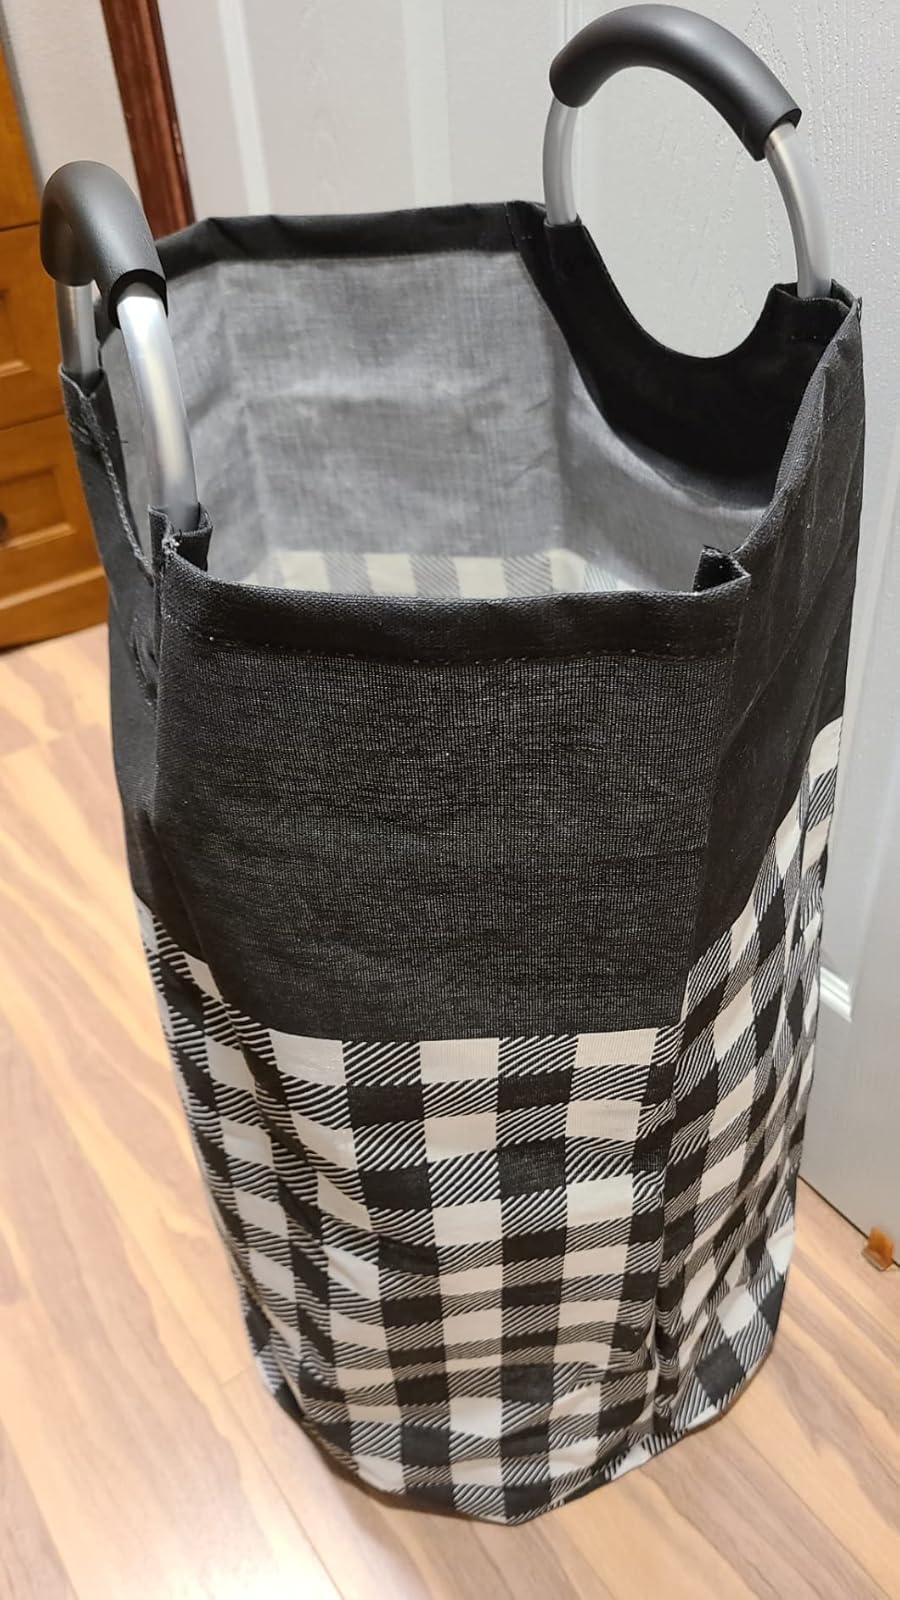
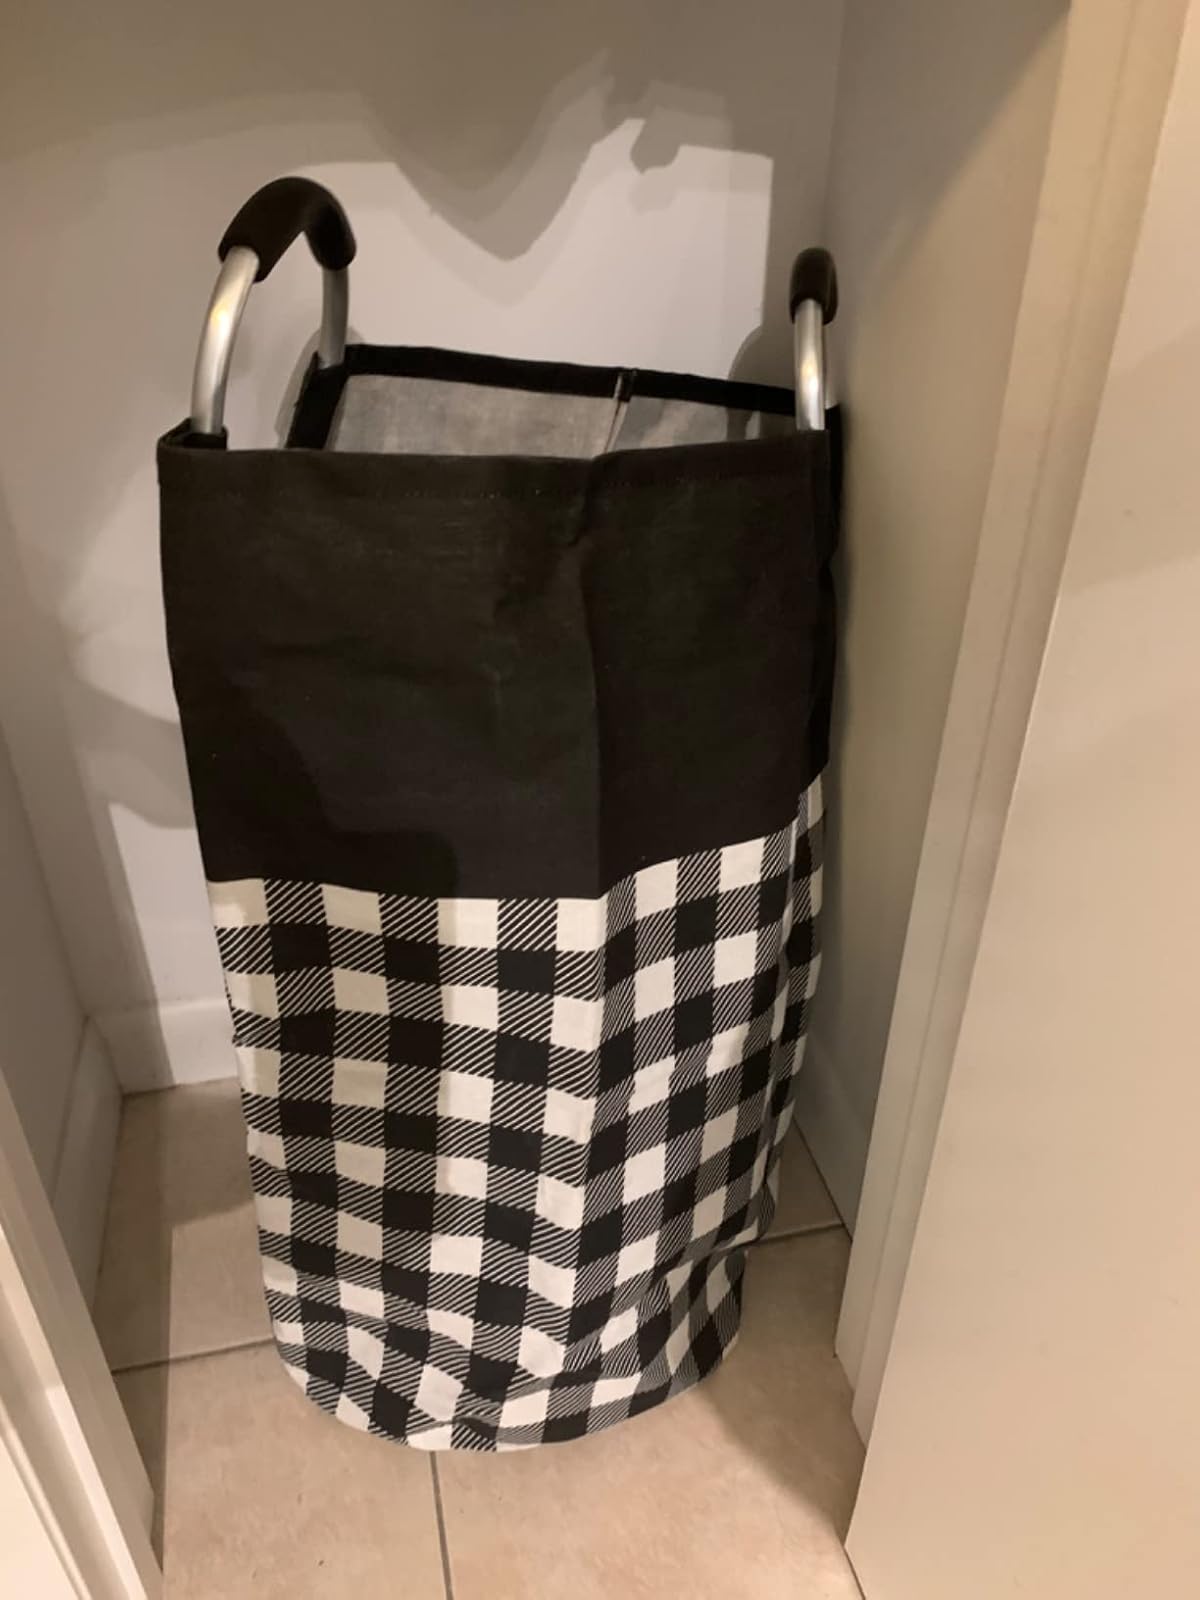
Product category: items_hamper
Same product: yes